Jan Hrušínský

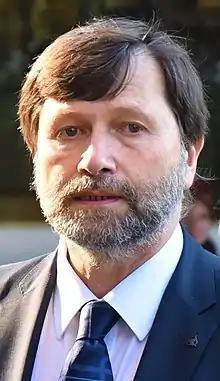
Hrušínský in 2019

Jan Hrušínský (born 9 June 1955) is a Czech actor. He has appeared in 56 films and television shows since 1970. He starred in the 1974 film "Kdo hledá zlaté dno", which was entered into the 25th Berlin International Film Festival. He is a son of the Czech actor Rudolf Hrušínský.